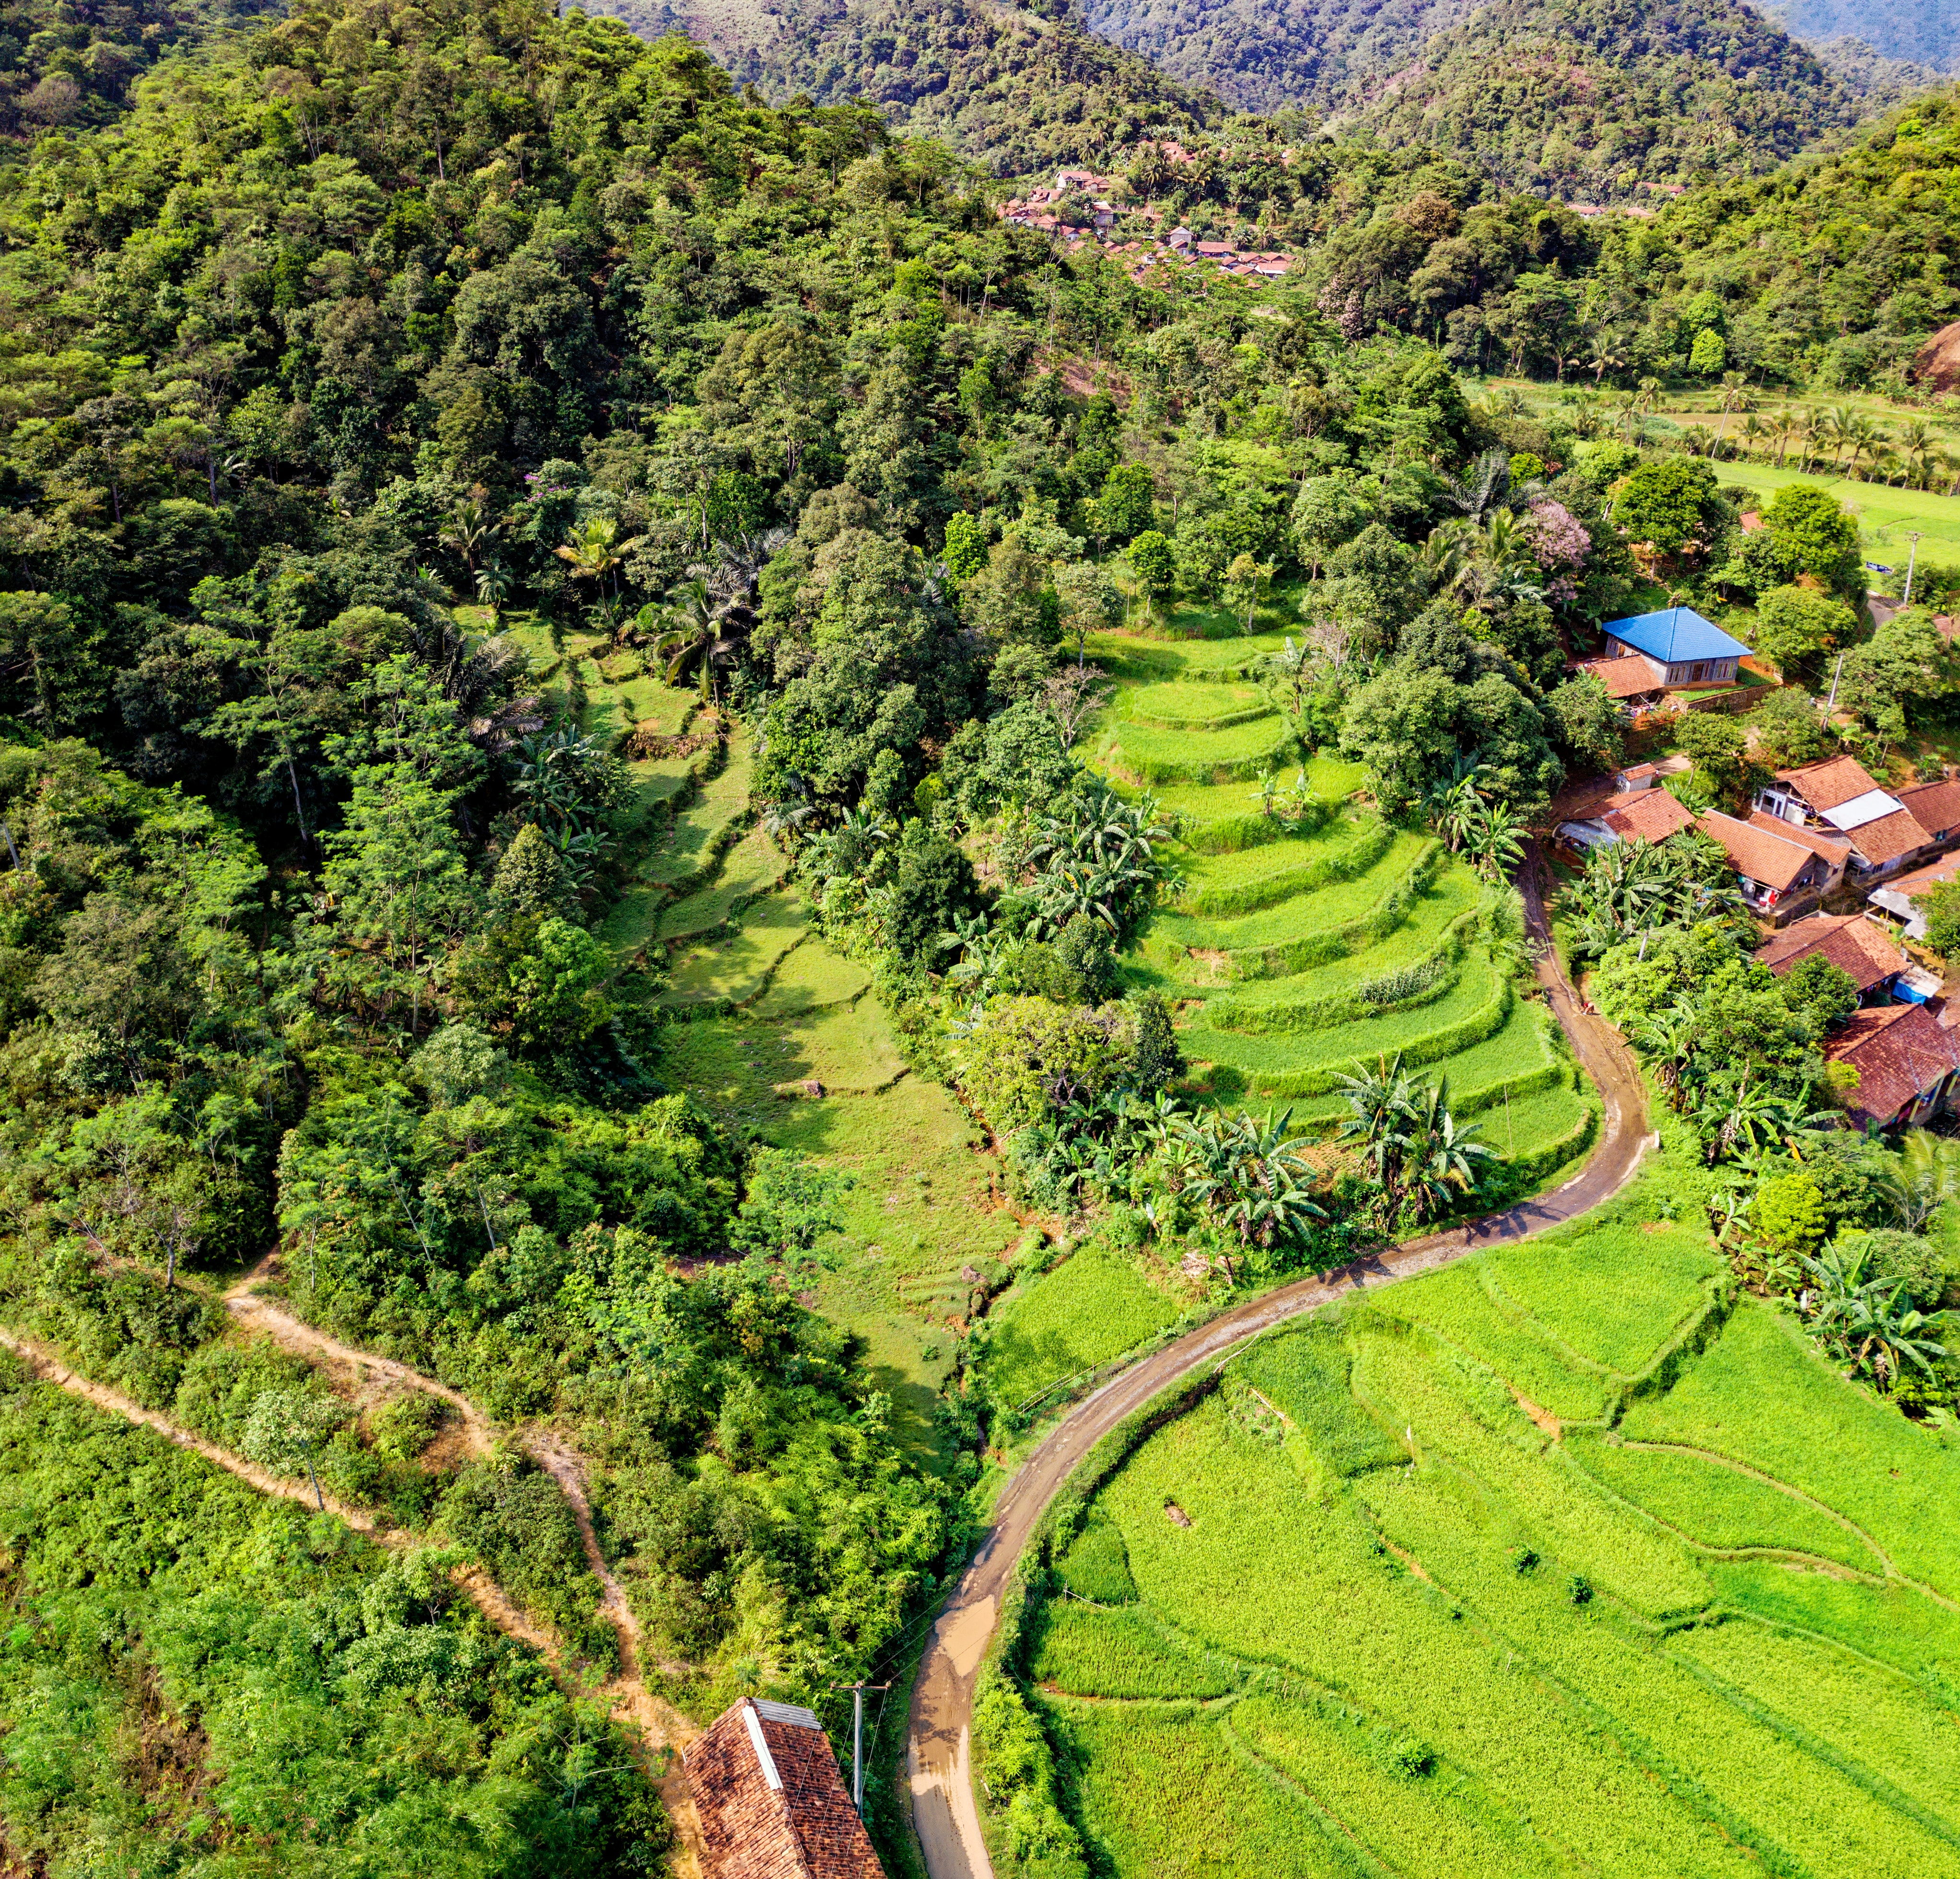
terrace, nature, hill station, plantation, vegetation, highland, natural landscape, landscape, aerial photography, nature reserve, bird's eye view, rural area, tree, plant, forest, hill, photography, field, tourism, agriculture